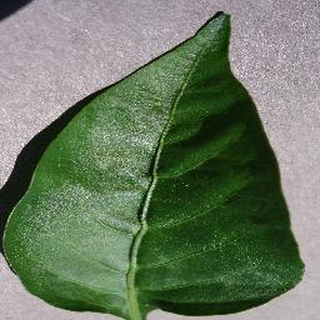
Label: healthy_bell_pepper